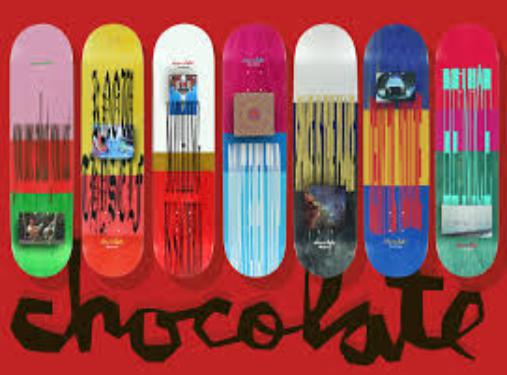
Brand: Chocolate Skateboards
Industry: Sports